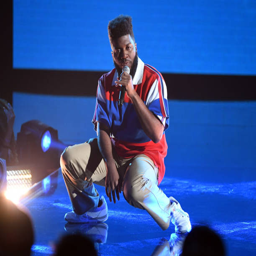
person performs onstage during awards .